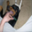
Label: dog